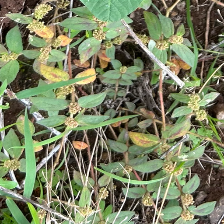
Weed species: Choti_dudhi_(Euphorbia_hirta)